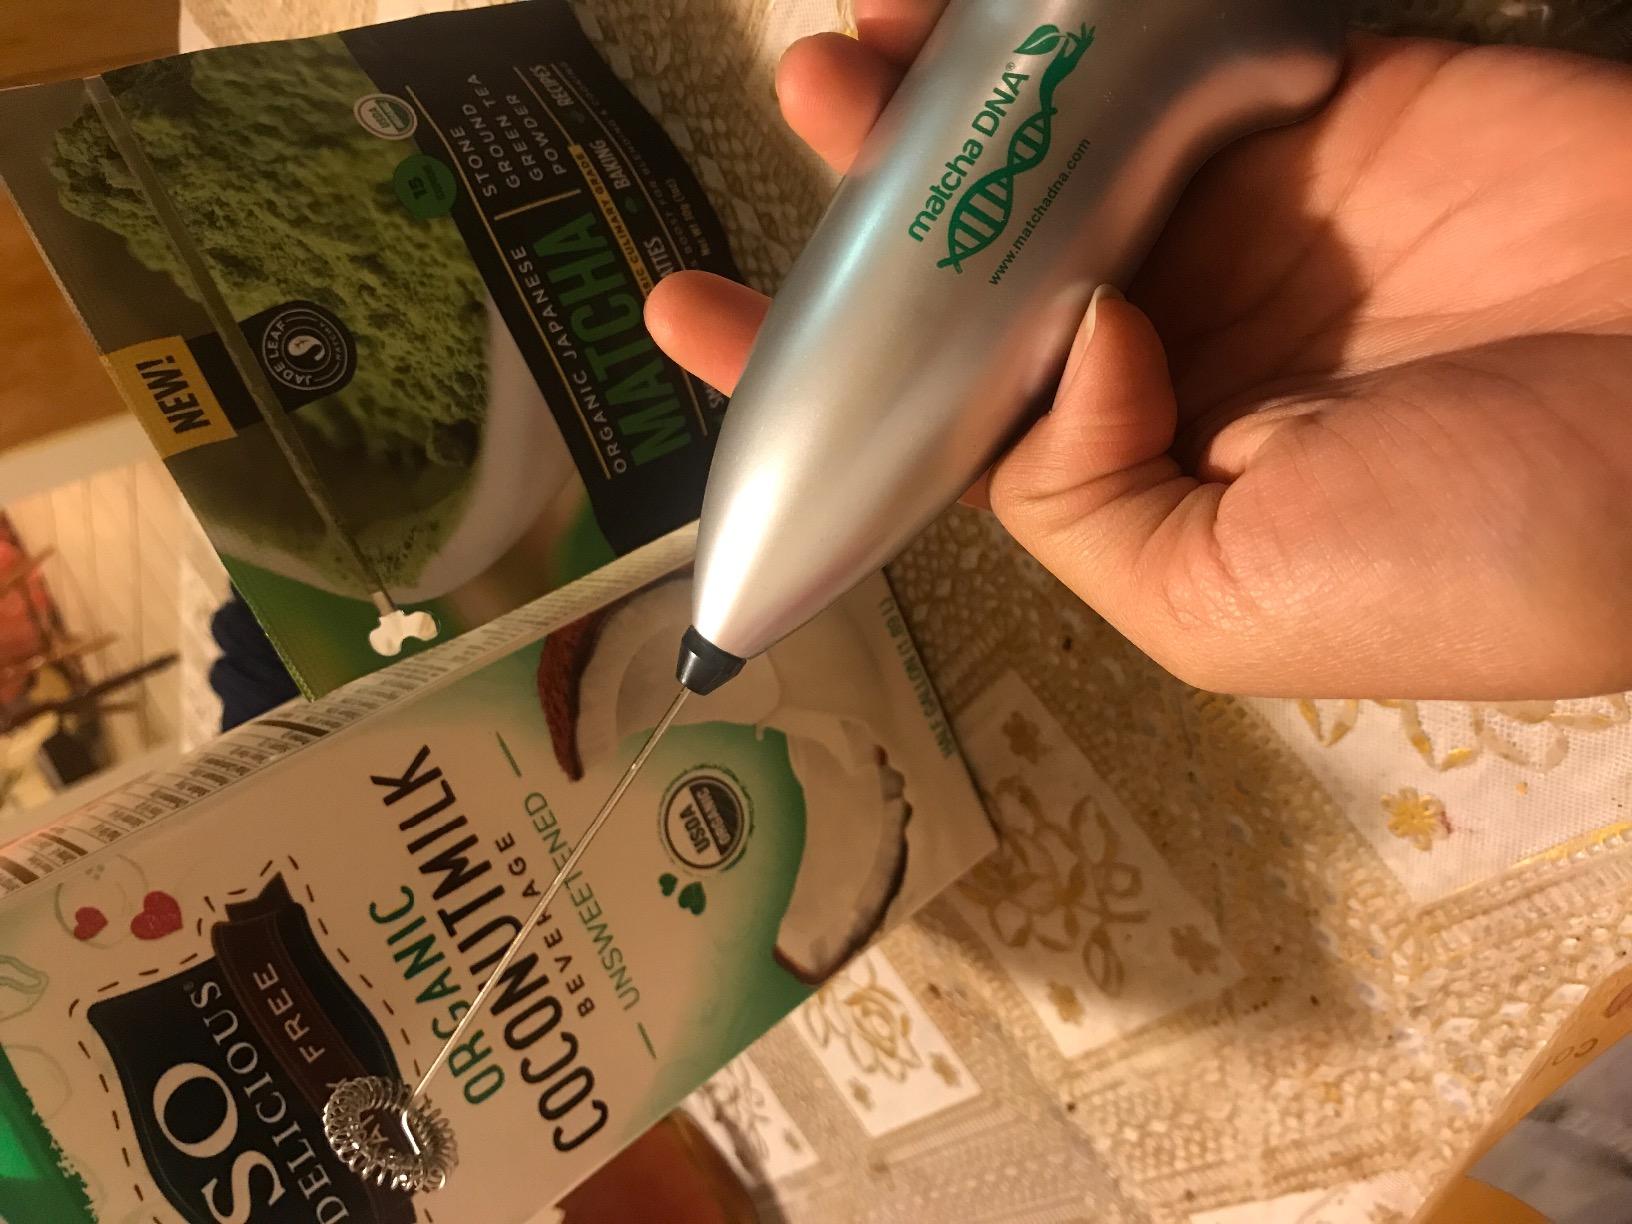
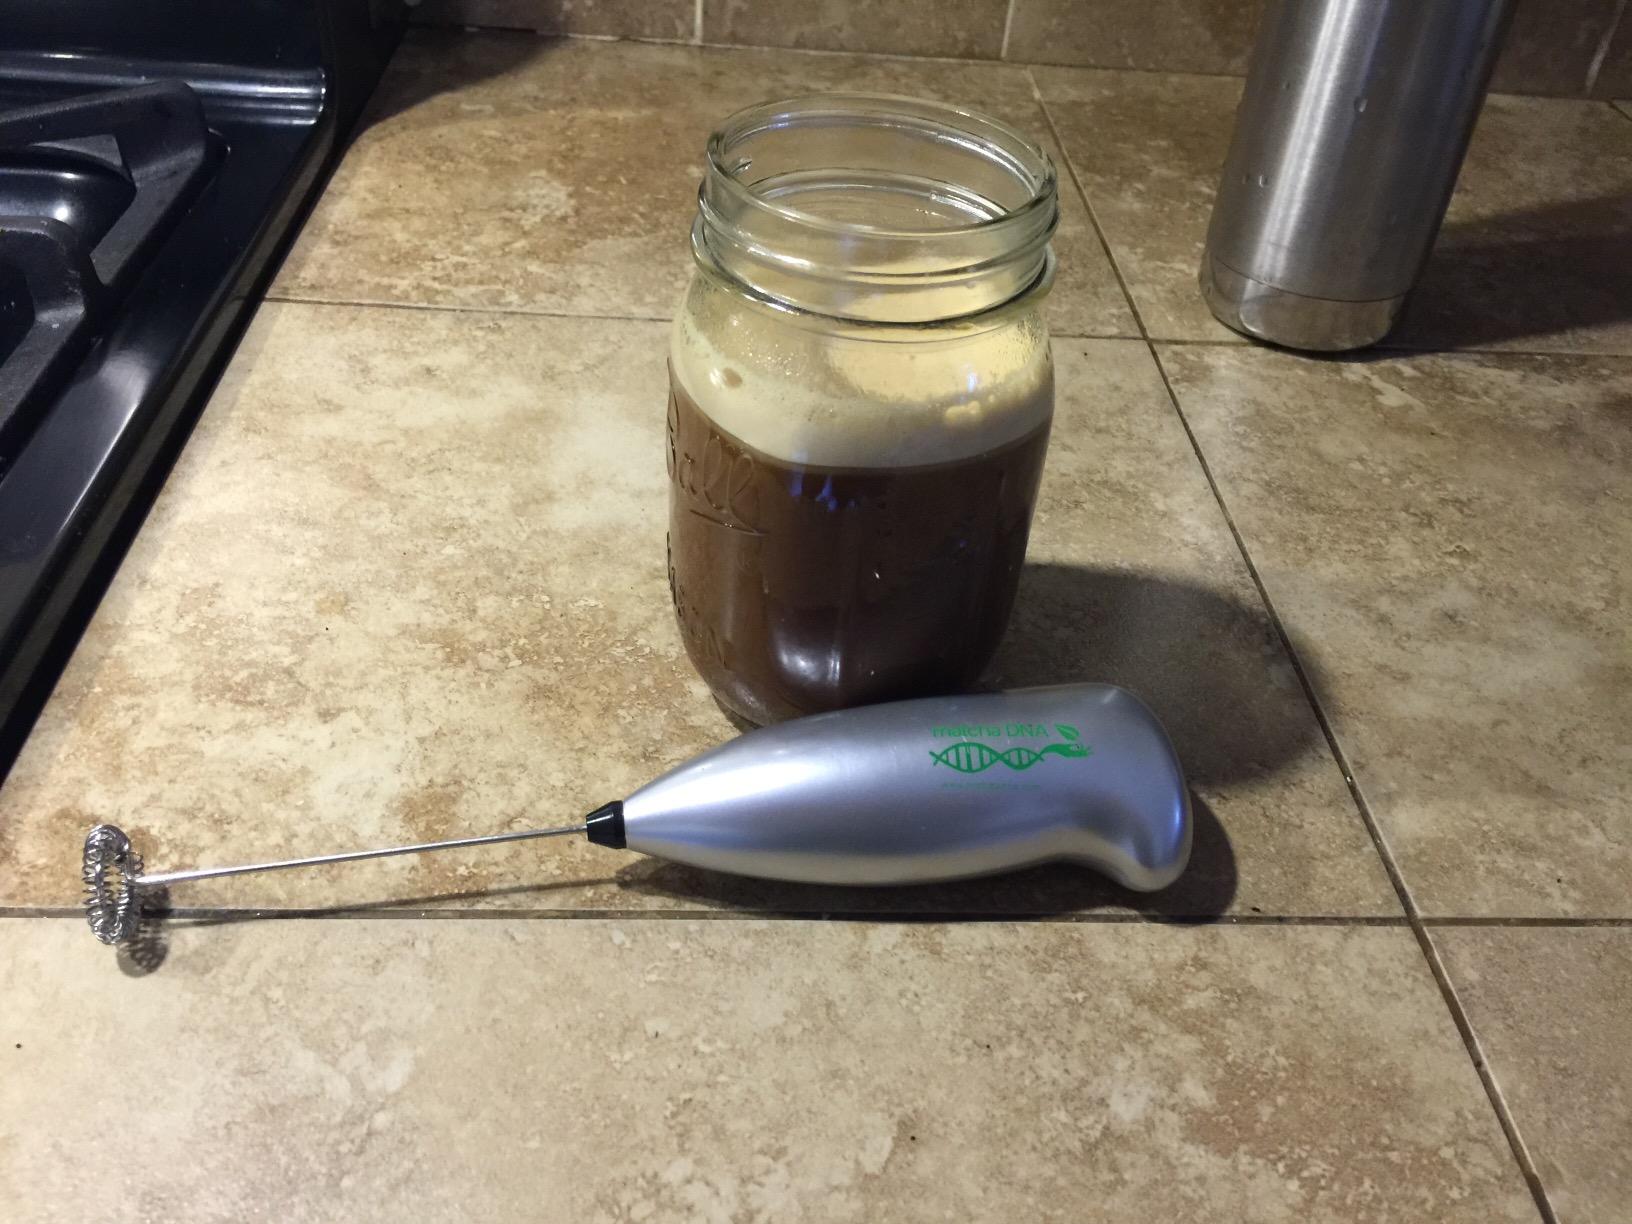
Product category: items_mixer
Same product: yes